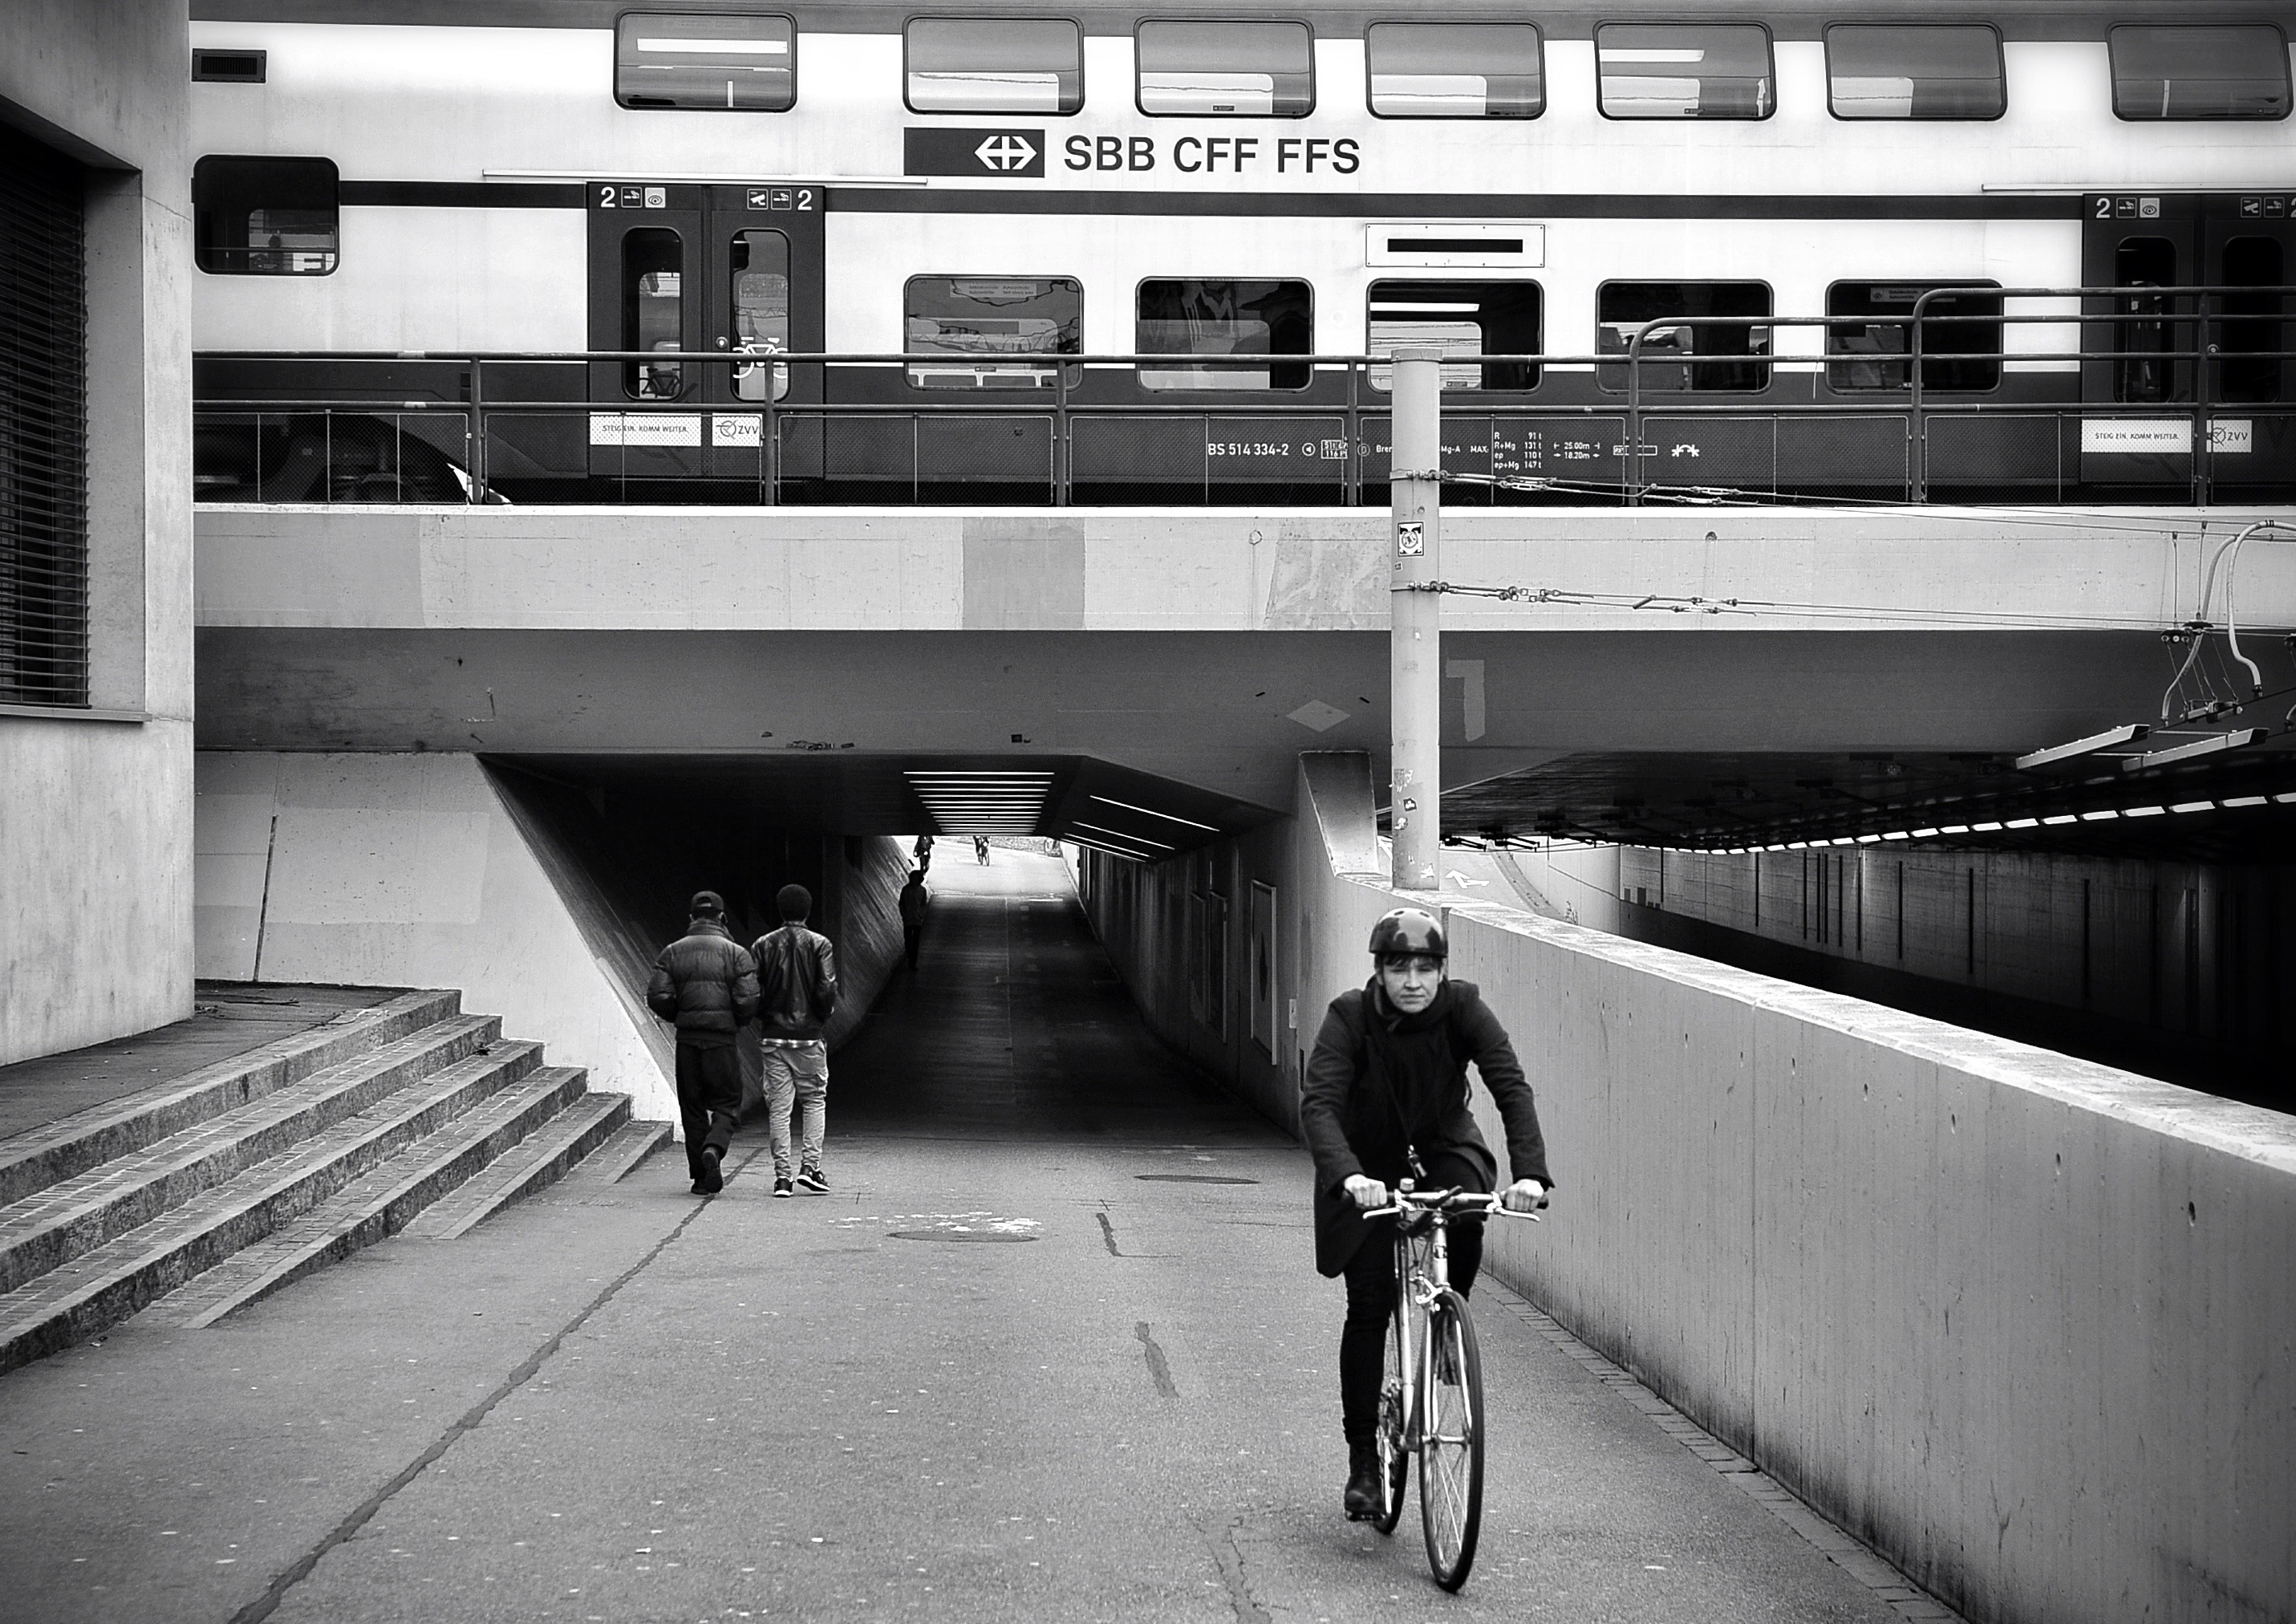
black and white, architecture, people, road, white, street, photography, city, urban, train, transport, vehicle, nikon, black, monochrome, streetphotography, bw, 2016, candid, infrastructure, photograph, streetart, ch, schweiz, switzerland, strasse, herbst, zri, zurich, blancoynegro, snapseed, schwarzundweiss, streetscene, shape, strassenfotografie, unterfhrung, streetpix, thomas8047, onthestreets, iamnikon, d300s, blackandwithe, stadtansichten, streetphotographer, zrigrafien, streetartstreetlife, hofmanntmecom, zrichstreets, 175528, strassencene, stadtzrich, langstrasse, sbbsffffs, urban area, monochrome photography, film noir